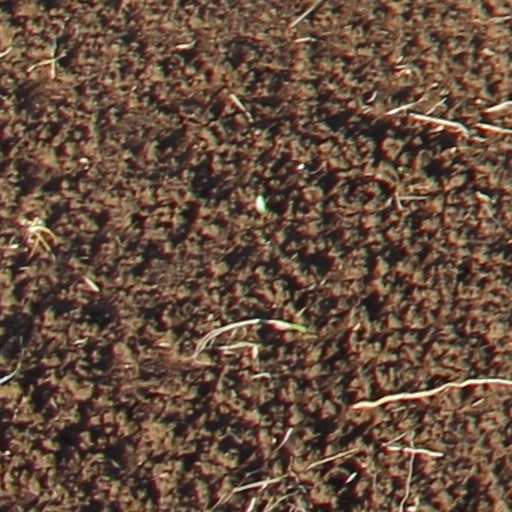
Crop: wheat